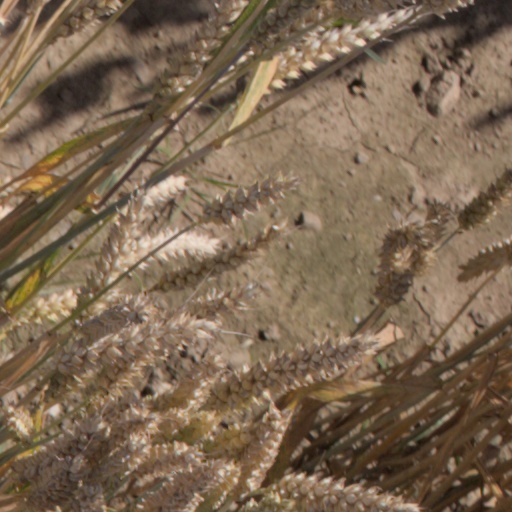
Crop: wheat